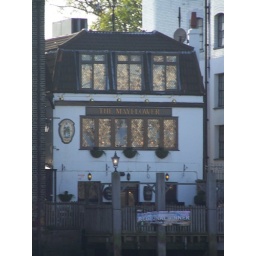
The Mayflower pub stands near the landing steps where the Pilgrim Fathers set sail aboard the ship of the same name